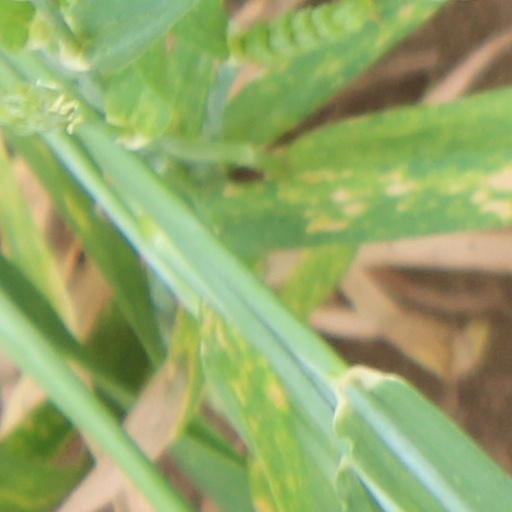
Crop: wheat